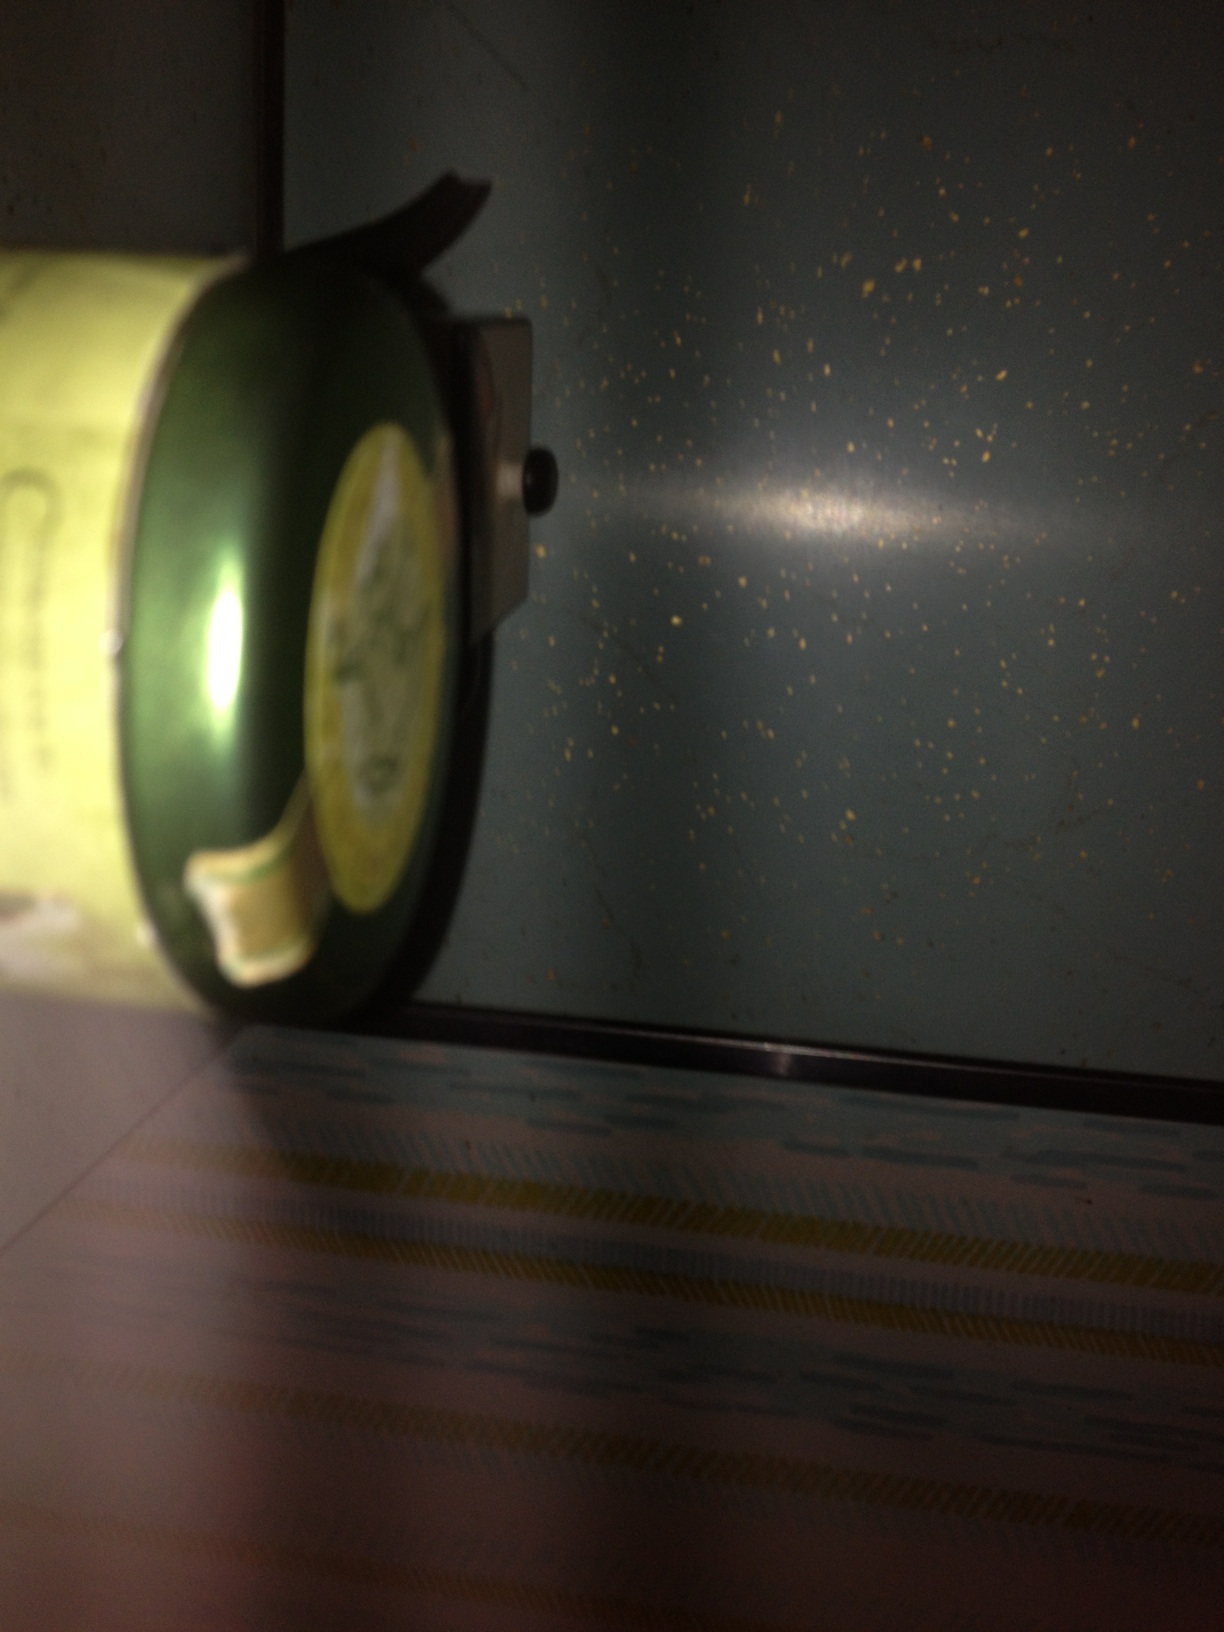Question: What is this can? I'm not sure what kind of tea it is.
Answer: unanswerable